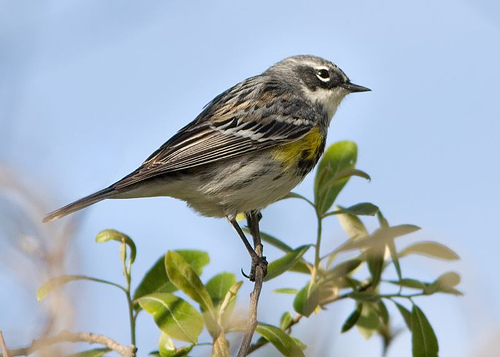
the bird has small beak when compared to its body, with white throat, gray belly and dark gray tarsus and feet.
a small bird with a pointy bill and a white throat region having a shade of yellow in the side and the bird has mixed color primaries and secondariesa neutral colored bird with a patch of yellow color on its side.
small grey black white and yellow bird with long black tarsus and medium black beak
this bird is small with a white abdomen and a yellow chest.
this bird is black with yellow and has a very short beak.
this bird has wings that are brown and has a white bellya small bird with a black beak and a small head compared to the body.
this small sparrow-like bird has brown and black wings, white throat, white eye-rings, yelloiw and black breast, and white belly.
this bird has wings that are black and has a white belly
Species: Myrtle Warbler